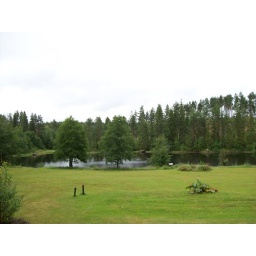
land around the lake and water mill and around the house